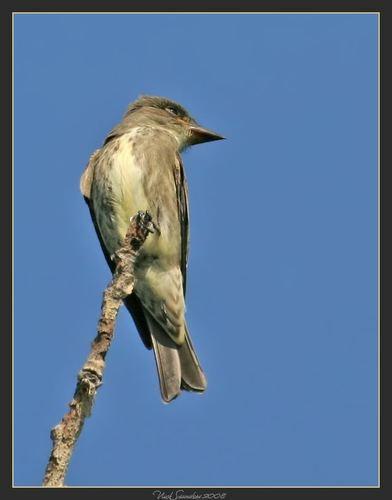
A photo of a olive sided flycatcher